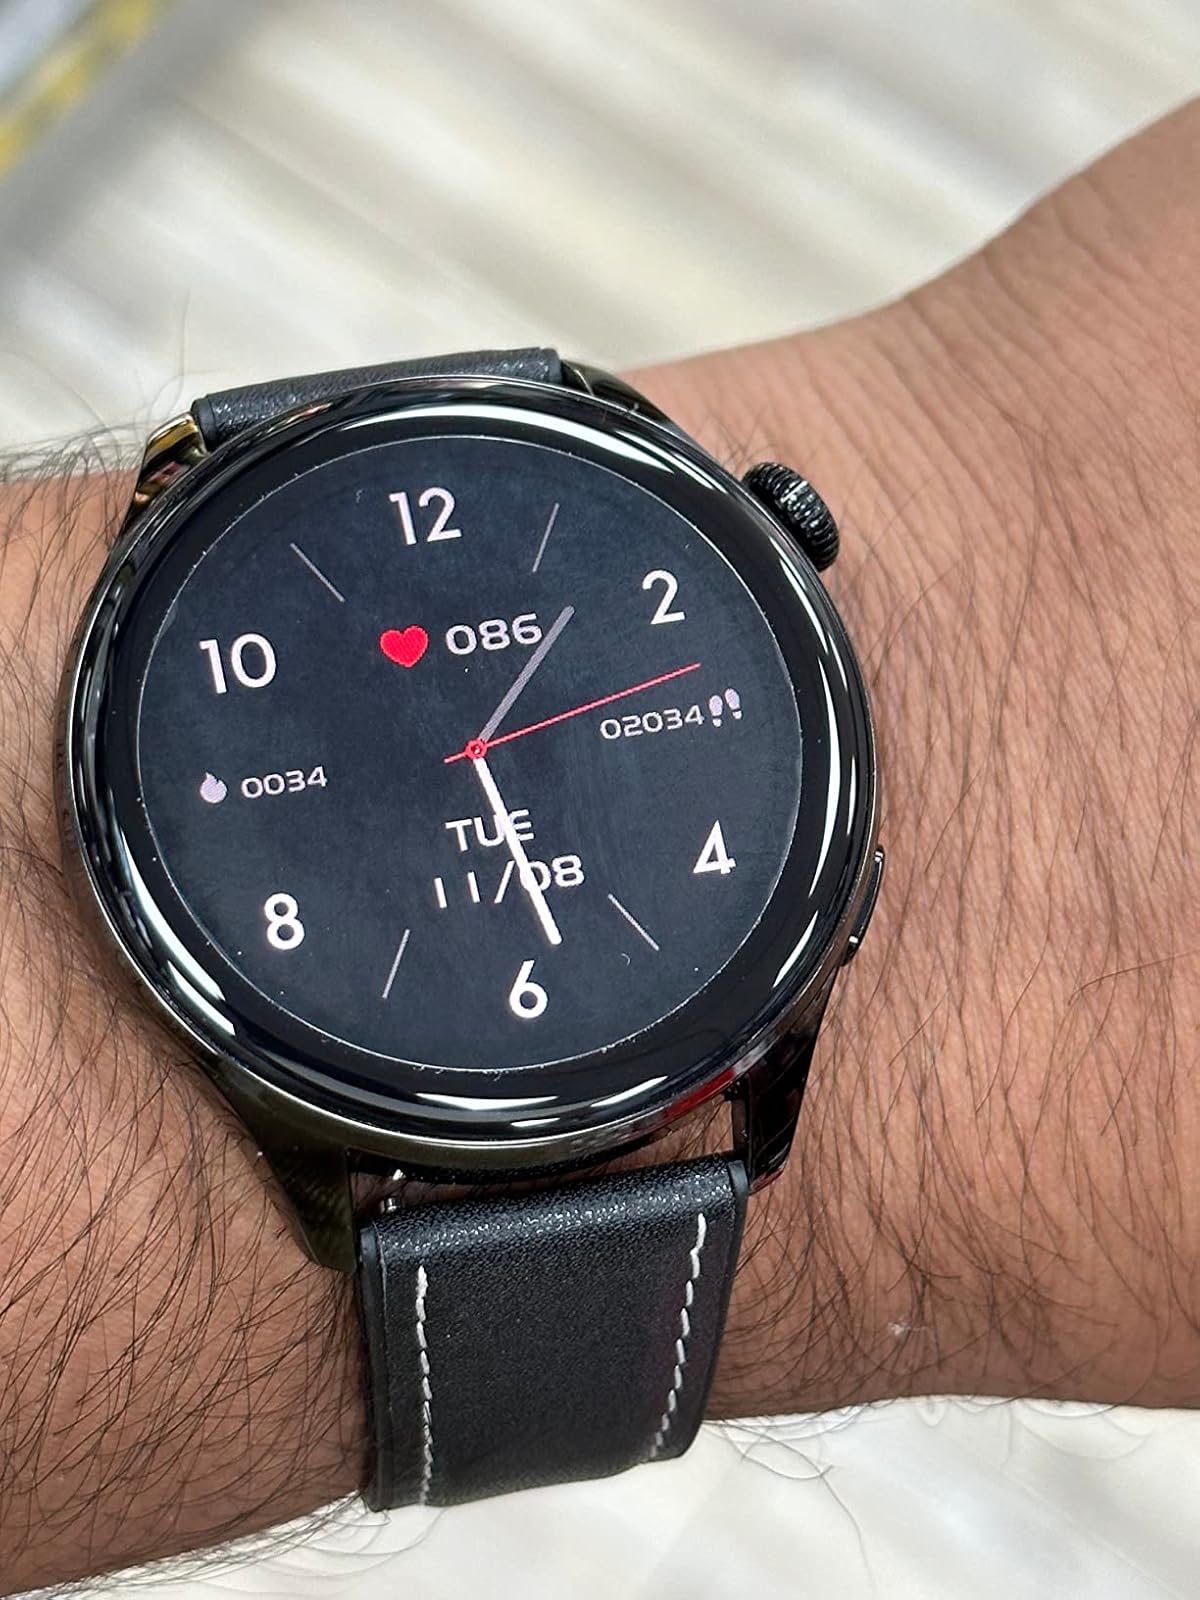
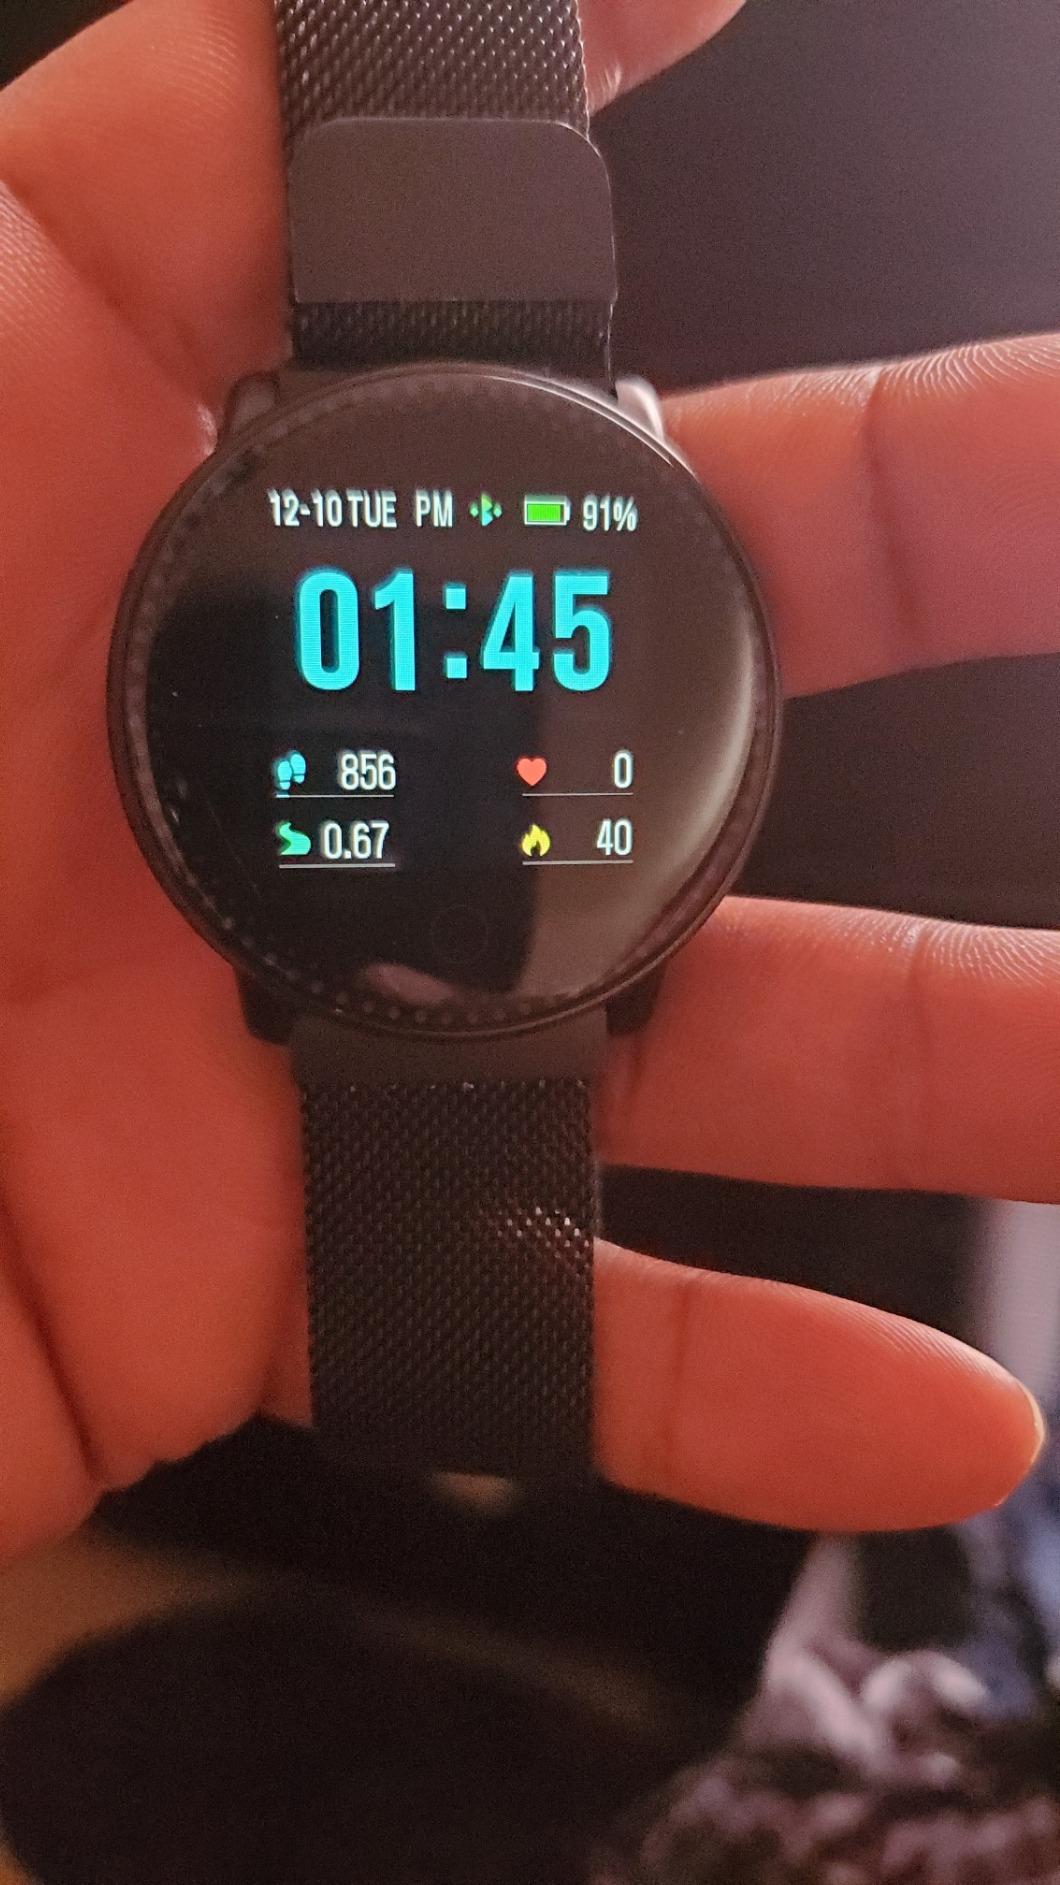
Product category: smartwatch
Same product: no